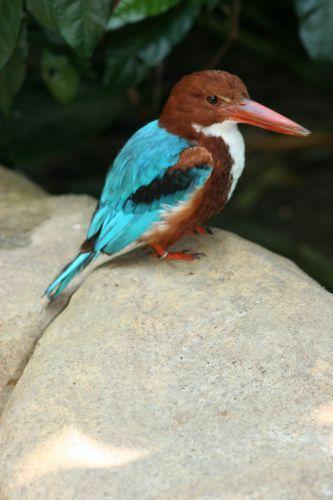
A photo of a white breasted kingfisher